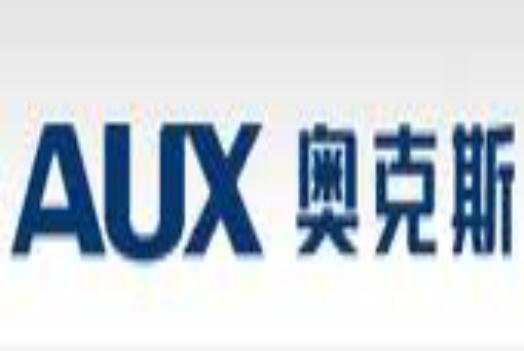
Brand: auxx-2
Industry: Electronic